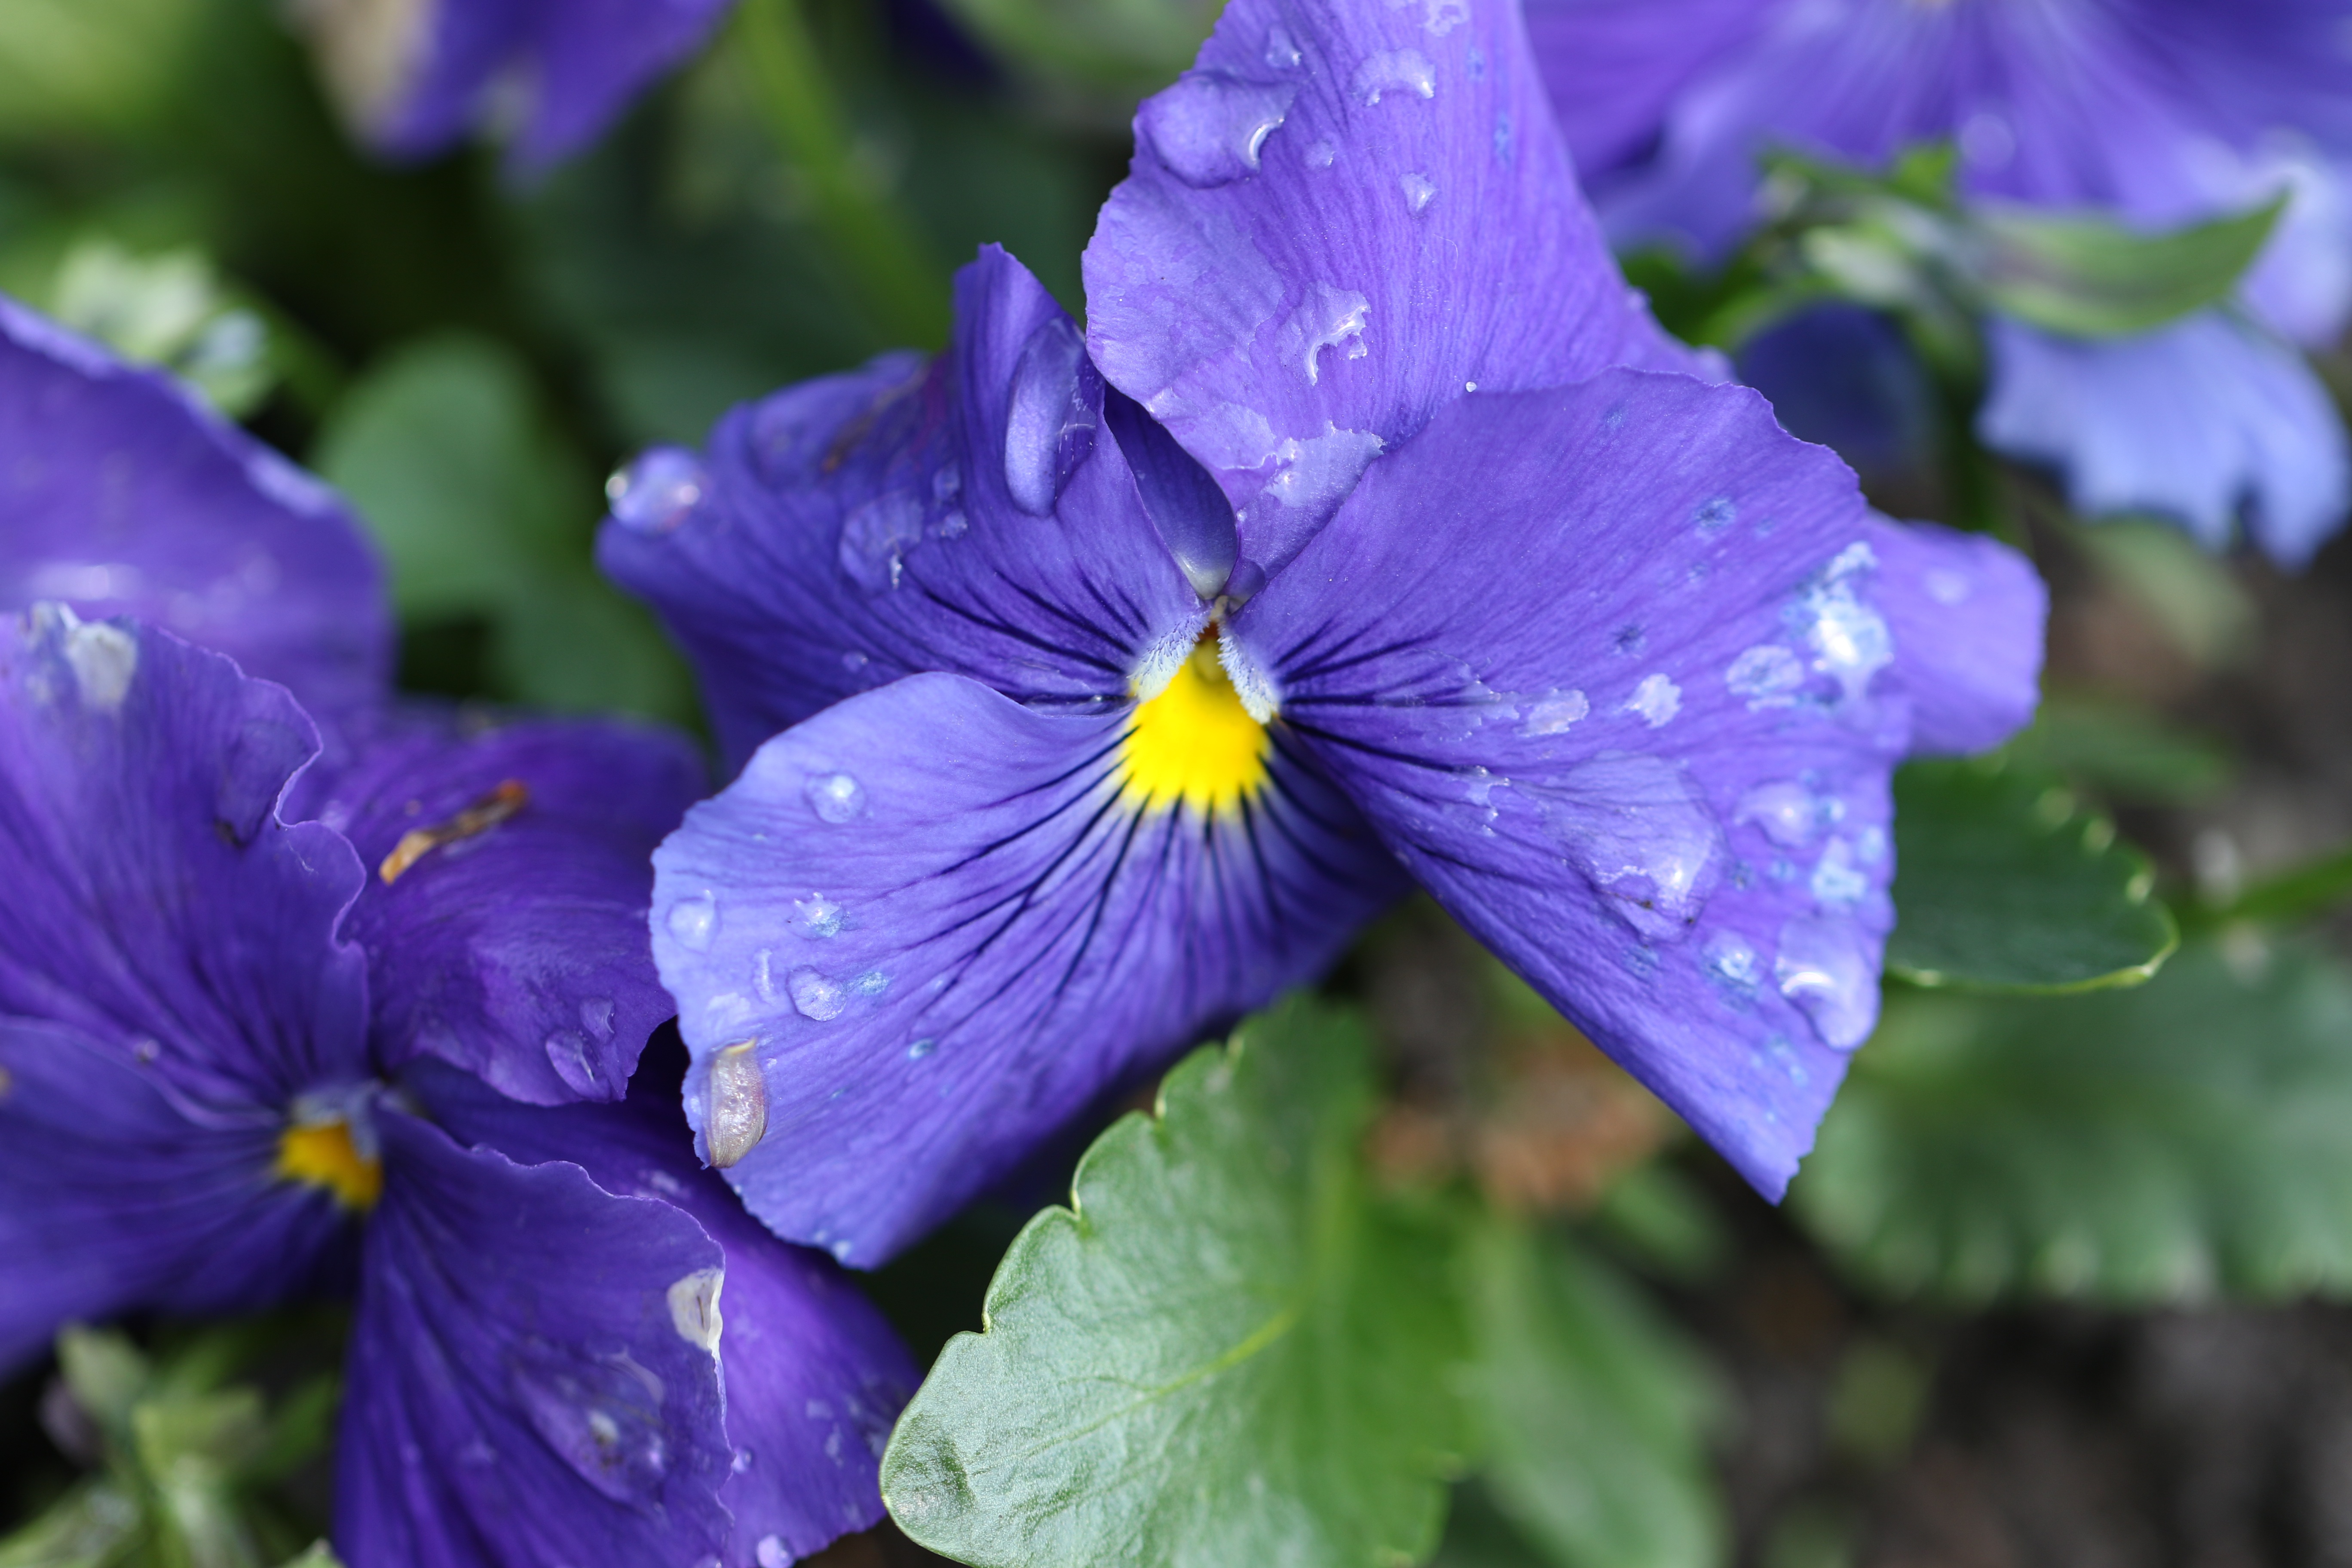
nature, plant, rain, flower, petal, spring, macro, blue, garden, flora, blue flower, wildflower, eye, rosa, drops, blooms, viola, macro photography, pansy, flowering plant, blue violet, annual plant, land plant, violet family